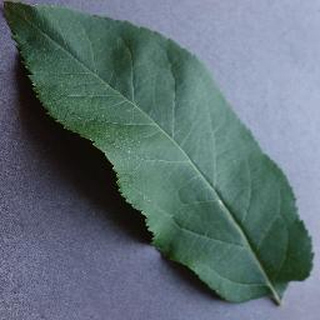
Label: healthy_apple